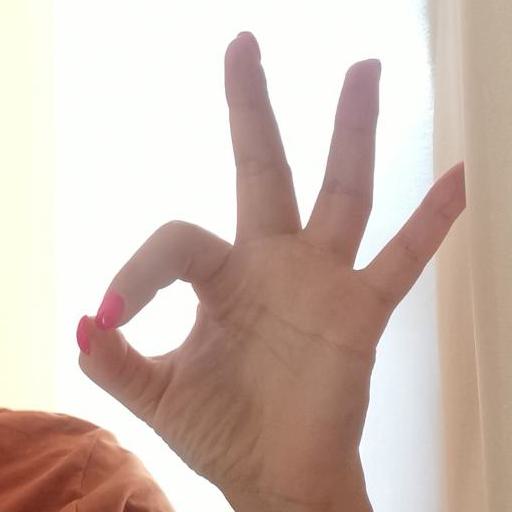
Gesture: ok